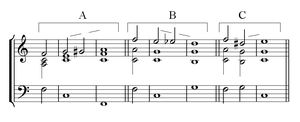
Description
En harmonie tonale, un mouvement chromatique — appelé également chromatisme — est un cas particulier de mouvement mélodique obligé réalisé entre trois sons successifs séparés par deux demi-tons inégaux — le premier, chromatique, le deuxième, diatonique — mais de même sens.